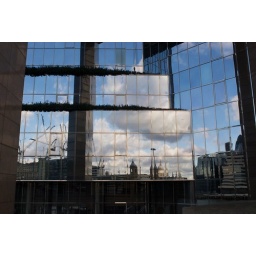
tower and stuff reflected in one london bridge